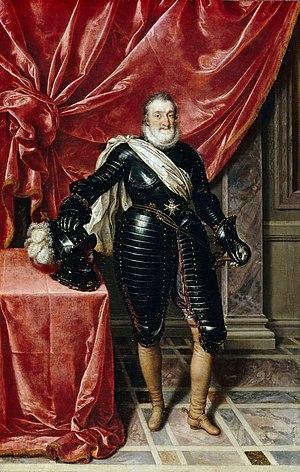
L’édit de Nantes est un édit de tolérance promulgué en avril 1598 par le roi de France Henri IV. Cet édit accordait notamment des droits de culte, des droits civils et des droits politiques aux protestants dans certaines parties du royaume et leur concédait, dans des annexes appelées « brevets », un certain nombre de lieux de refuge et une indemnité annuelle à verser par les finances royales. La promulgation de cet édit mettait fin aux guerres de Religion qui avaient ravagé le royaume de France depuis 1562.
Castres est une commune française, unique sous-préfecture du département du Tarn et chef-lieu de l'arrondissement de Castres, en région Occitanie.
L'Histoire de France au XVIIᵉ siècle est marquée par l'apogée du pouvoir royal, qui devient absolu. Après la paix des Pyrénées, le royaume de France devient une puissance dont le rayonnement s'étend à une grande partie de l'Europe.
Le discours d'Henri IV du 7 janvier 1599 a pour but de faire appliquer l'édit de Nantes dans toute la France. Henri IV répond en fait aux remontrances effectuées par le parlement de Paris.
Le département des Basses-Pyrénées a été créé à la Révolution française, le 4 mars 1790, en application de la loi du 22 décembre 1789, à partir du Béarn, des trois provinces basques, auxquelles on peut ajouter les villes de Bayonne et de Bidache et une vingtaine de communes gasconnes.
La guerre franco-savoyarde de 1600-1601 est un conflit qui oppose, en 1600, le duché de Savoie de Charles-Emmanuel et la France d'Henri IV et qui se termine en 1601 par le traité de Lyon favorable à la France.